Khajaguda

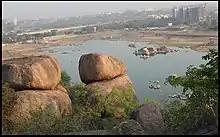
Khajaguda Hills (Fakhruddin Gutta)

The landmarks Near Khajaguda are Ananthaswamy hills (Boda gutta), Delhi public school, Raidurgam police station, Baskin robbins and MJR magnifique. There are few gigantic rock formations known as Khajaguda Hills (Fakhruddin Gutta). Fakhruddin Gutta heritage site (rock formation) is divided between Puppalguda and Khajaguda villages. Fakhruddin Gutta granite rock formations (popularly known as Khajaguda Hills) are as old as 2.5 billion years. Khajaguda Rock Formation, which is prehistoric heritage site, is spread across . The tomb of Saint Hazrat Baba Fakhruddin Aulia — spiritual mentor of Ala-ud-Din Bahman Shah (founder of the Bahmani Kingdom) who was buried here in 1353 AD; an over 800-year-old Annatha Padmanabha Swamy Temple and a cave where the revered saint, Meher Baba had meditated are situated on Khajaguda Hills (Fakhruddin Gutta). In October 2023, Hyderabad Metropolitan Development Authority (HMDA) started work to fence the 2.5 billion-year-old Khajaguda rock formations and limiting access to motorists, visitors.